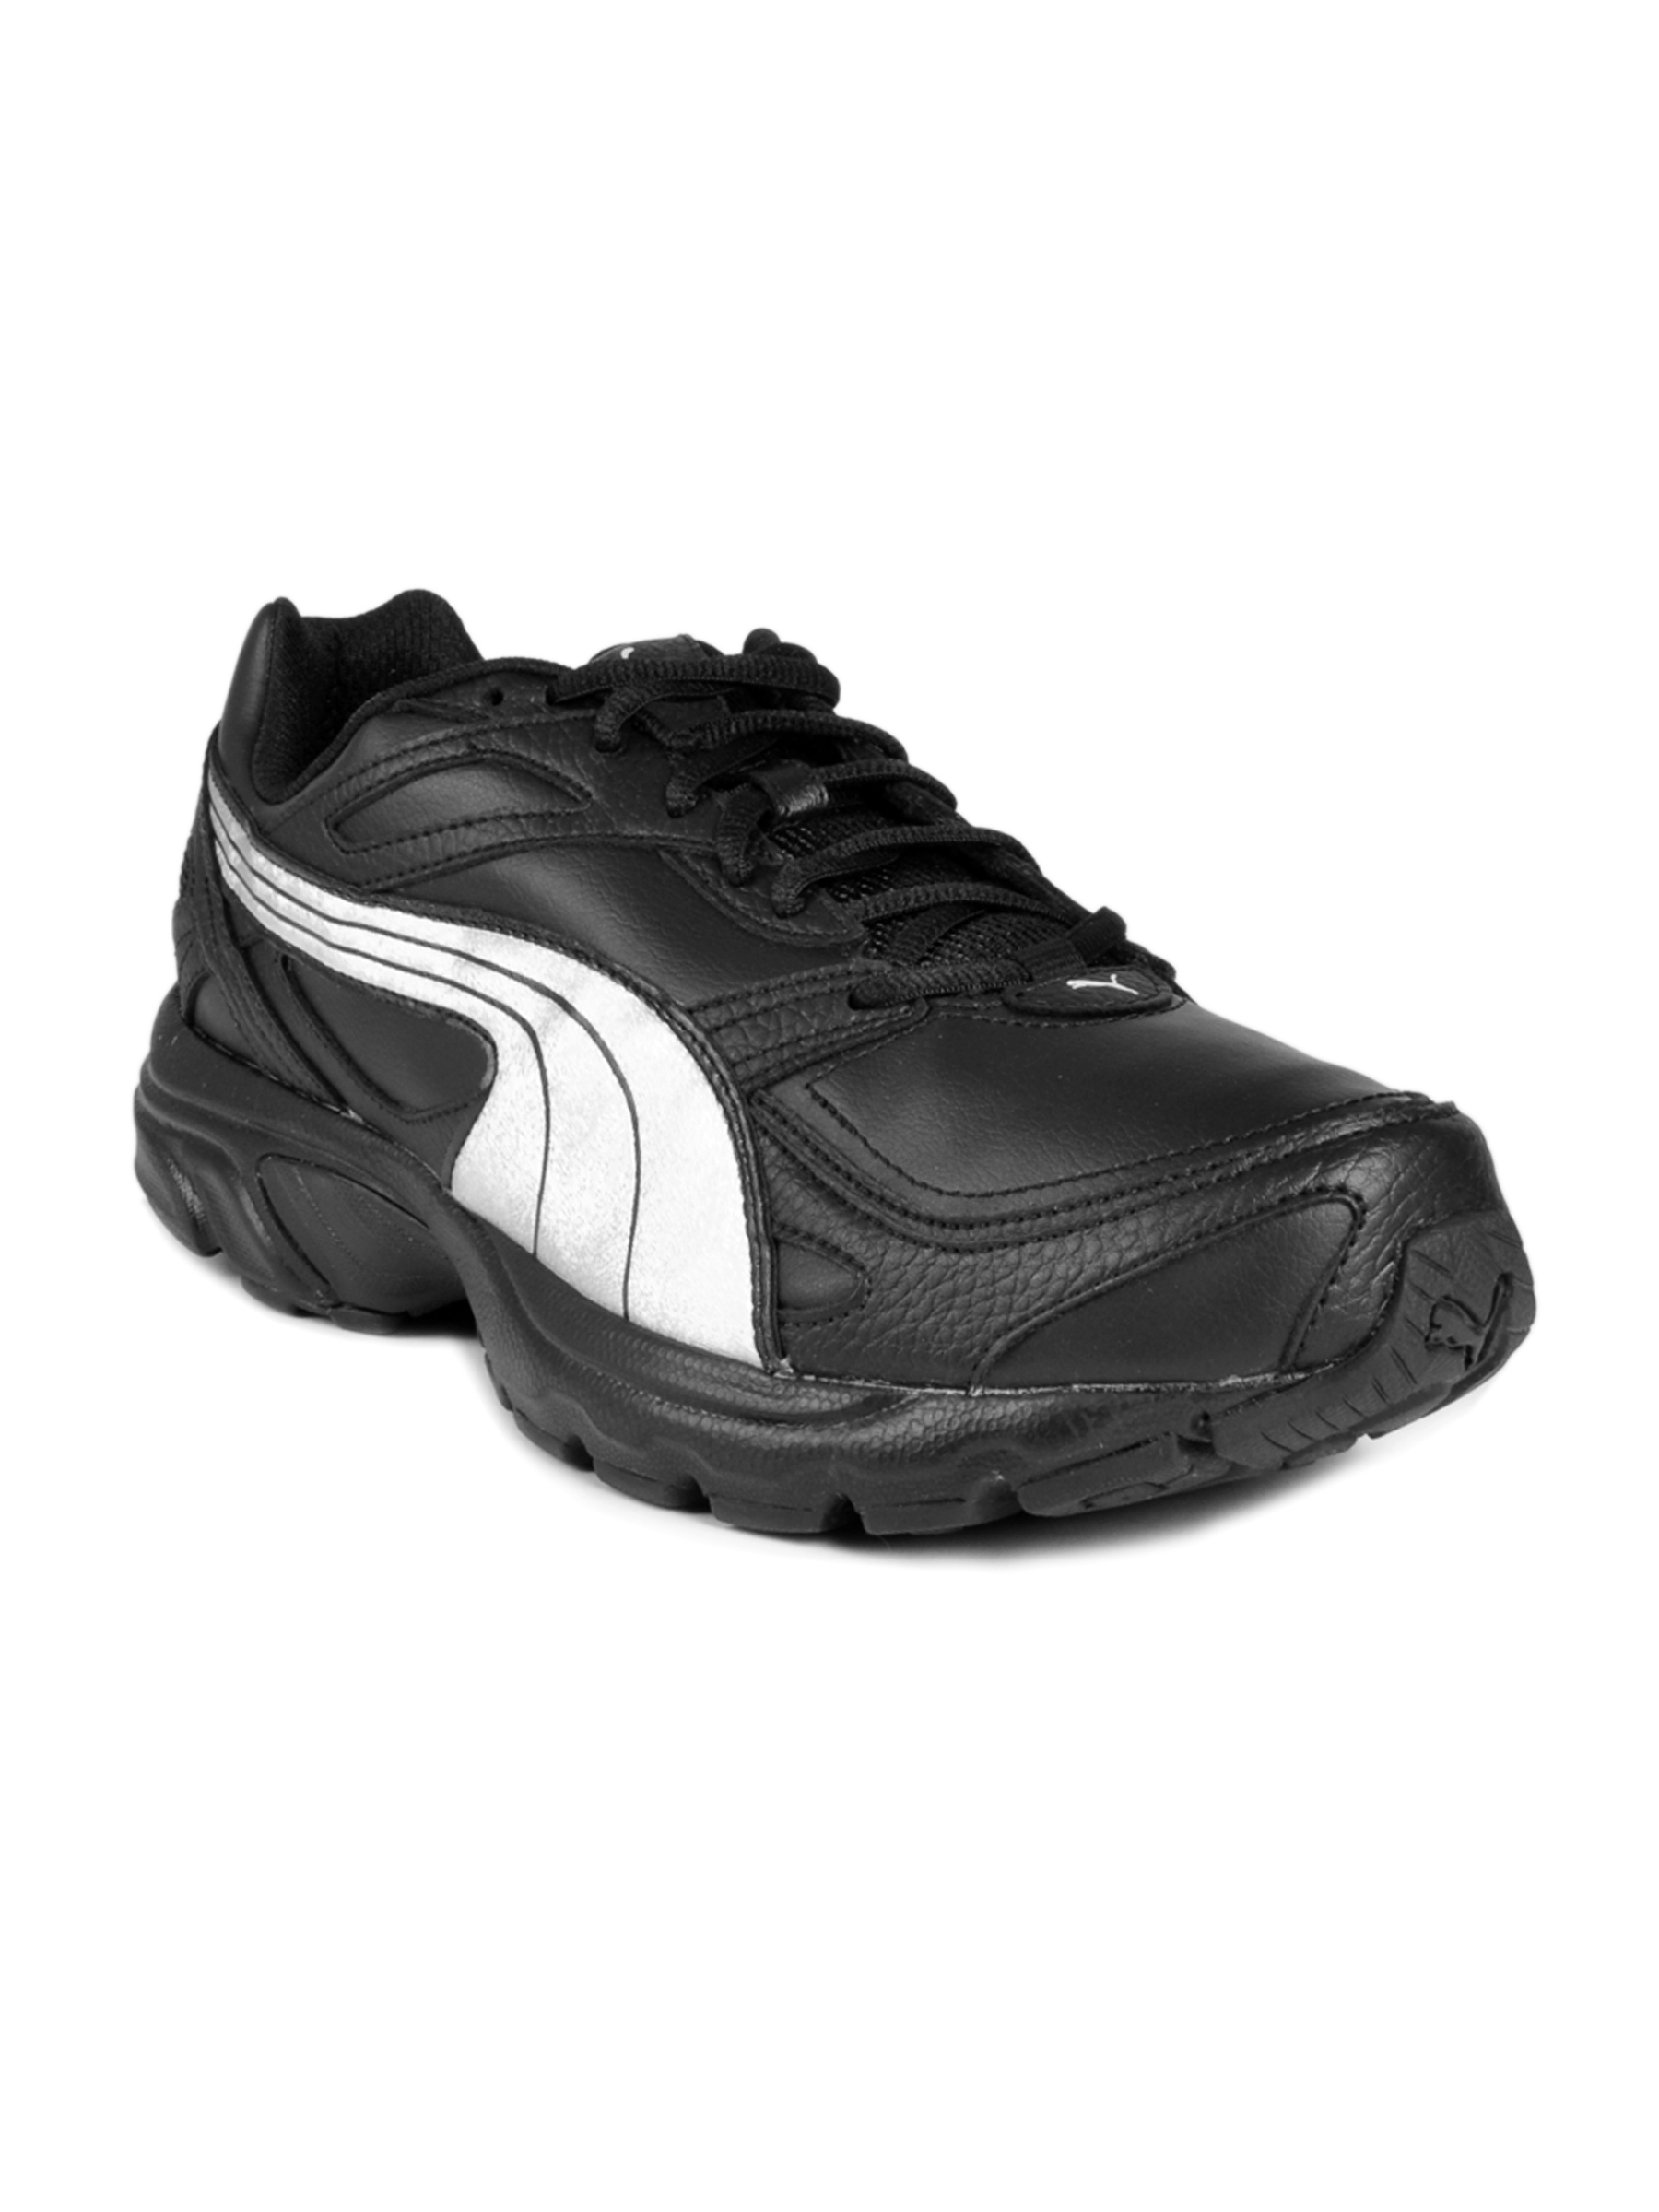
Puma Men Axis XT Black Shoes
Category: Footwear / Shoes / Sports Shoes
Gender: Men
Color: Black
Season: Fall 2011
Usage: Sports